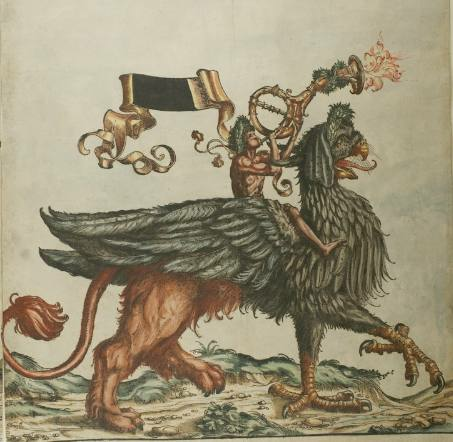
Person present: No